Bomberger's Distillery

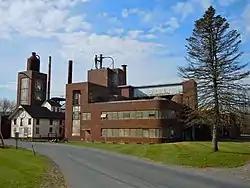

Bomberger's Distillery, more recently Michter's Distillery, is a non-operating distillery facility that was, at the end of the twentieth century, believed to be the oldest remaining such building in the United States. The distillery closed in 1989. Although there are whiskey products currently on the market using the Bomberger's and Michter's brand names, they are more recently introduced products that have no direct connection to the old distillery.